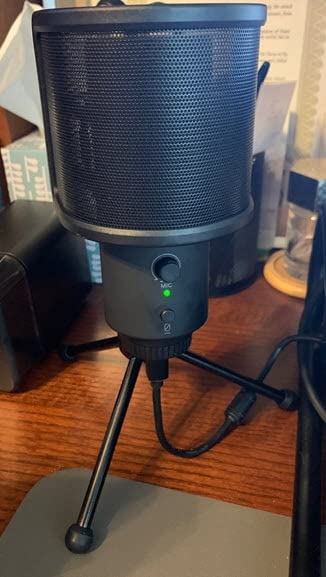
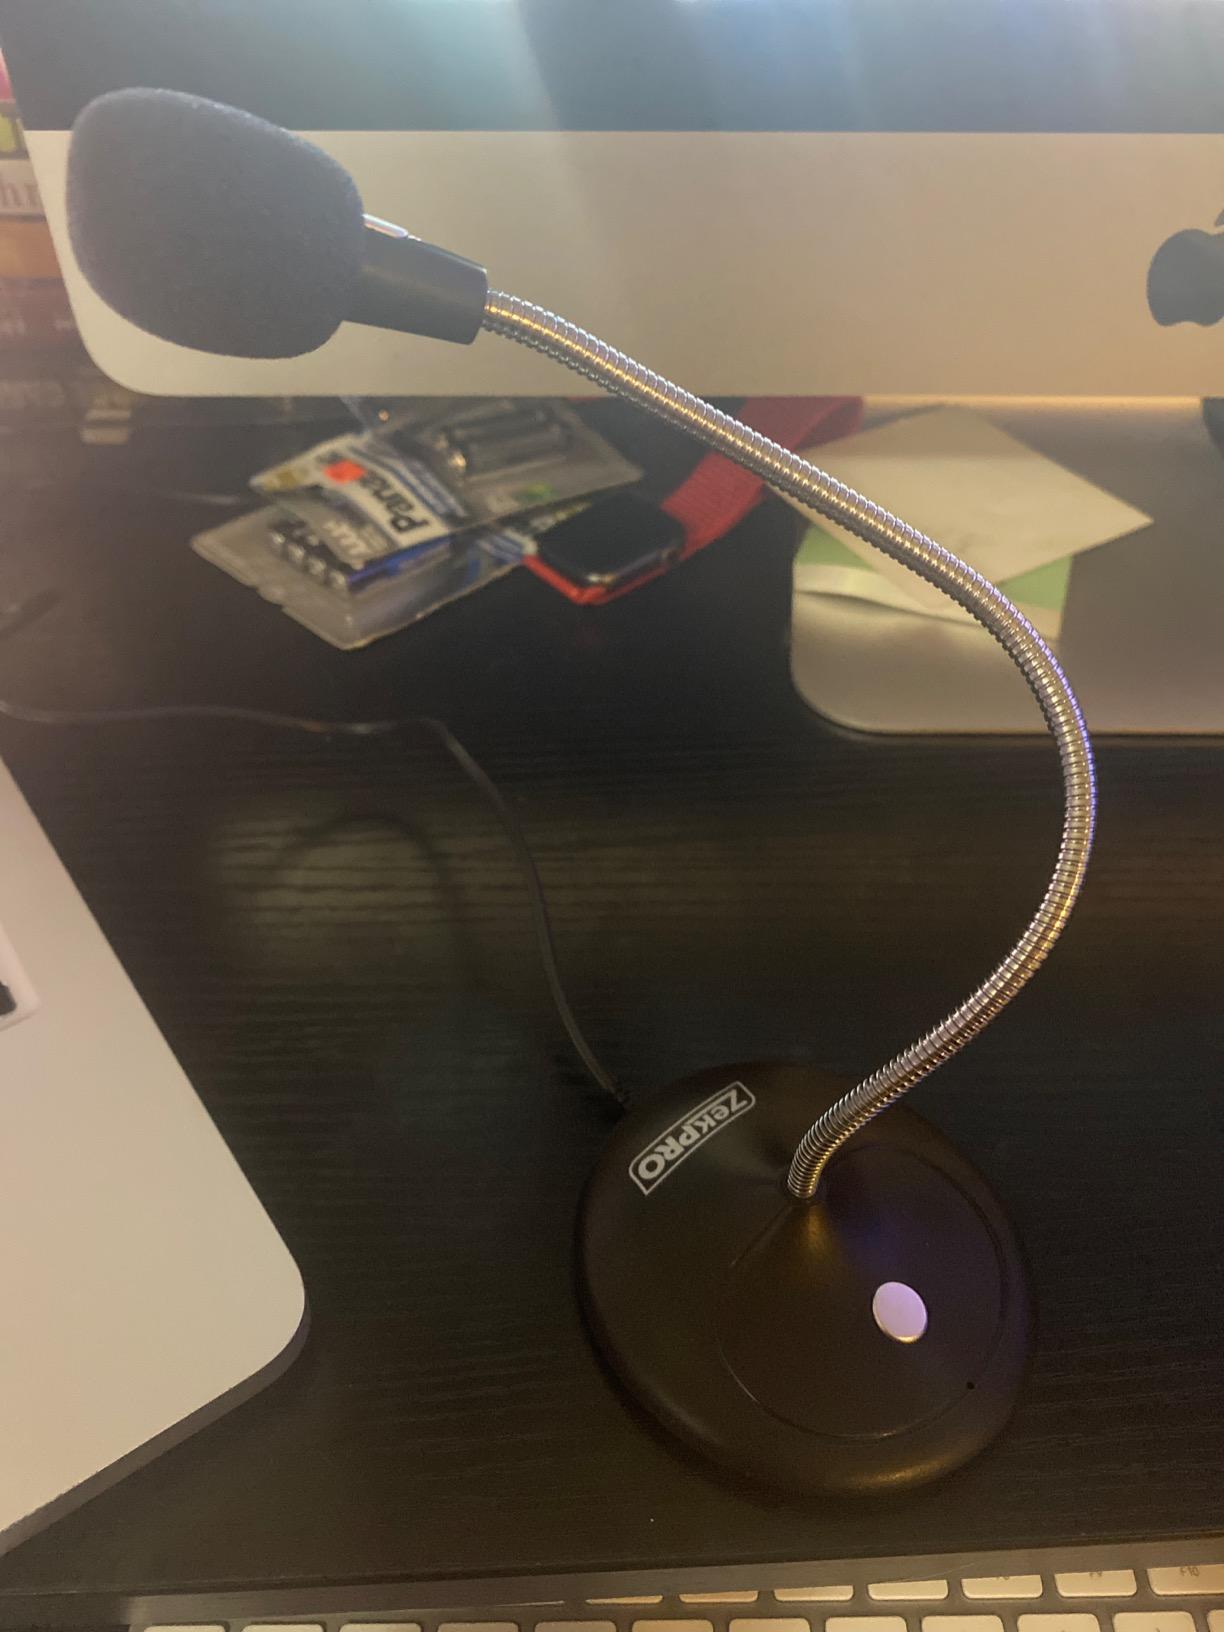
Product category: microphone
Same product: no